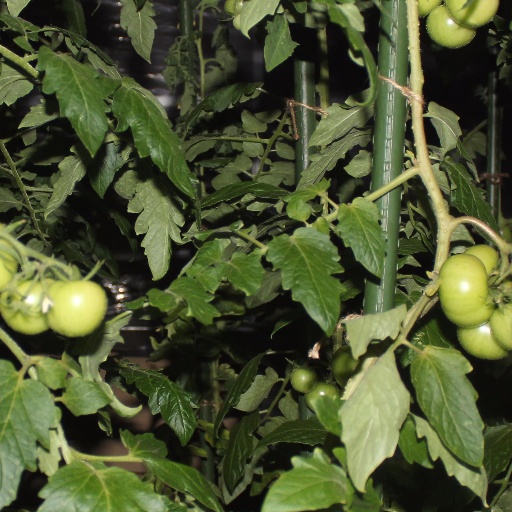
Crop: tomato